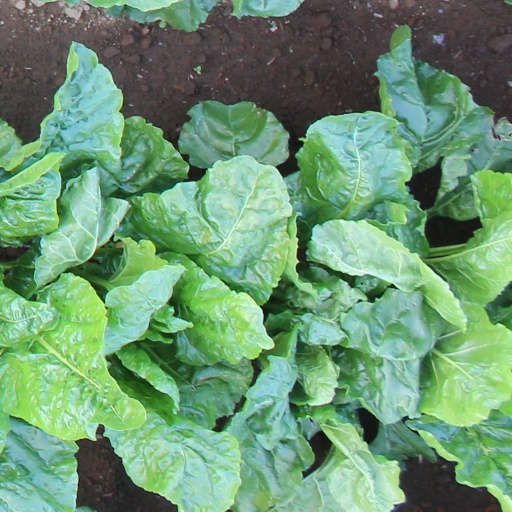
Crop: sugar beet